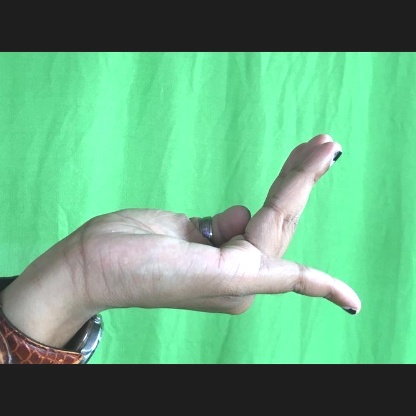
Mudra: Chaturam